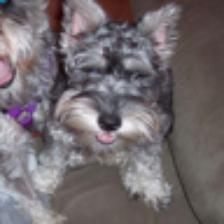
Label: NonHuman